White Polled Heath

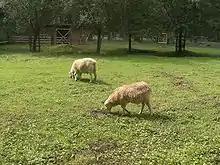
White Polled Heath sheep in the "Wildfreigehege Bend" at Grevenbroich

The White Polled Heath eats wild plants such as purple moor grass, sedge, sorrel, fungi, mosses, lichens and herbaceous plants such as common heather, bell heather, cross-leaved heath, crowberry, cranberry, bog bilberry, bilberry, pine and birch.